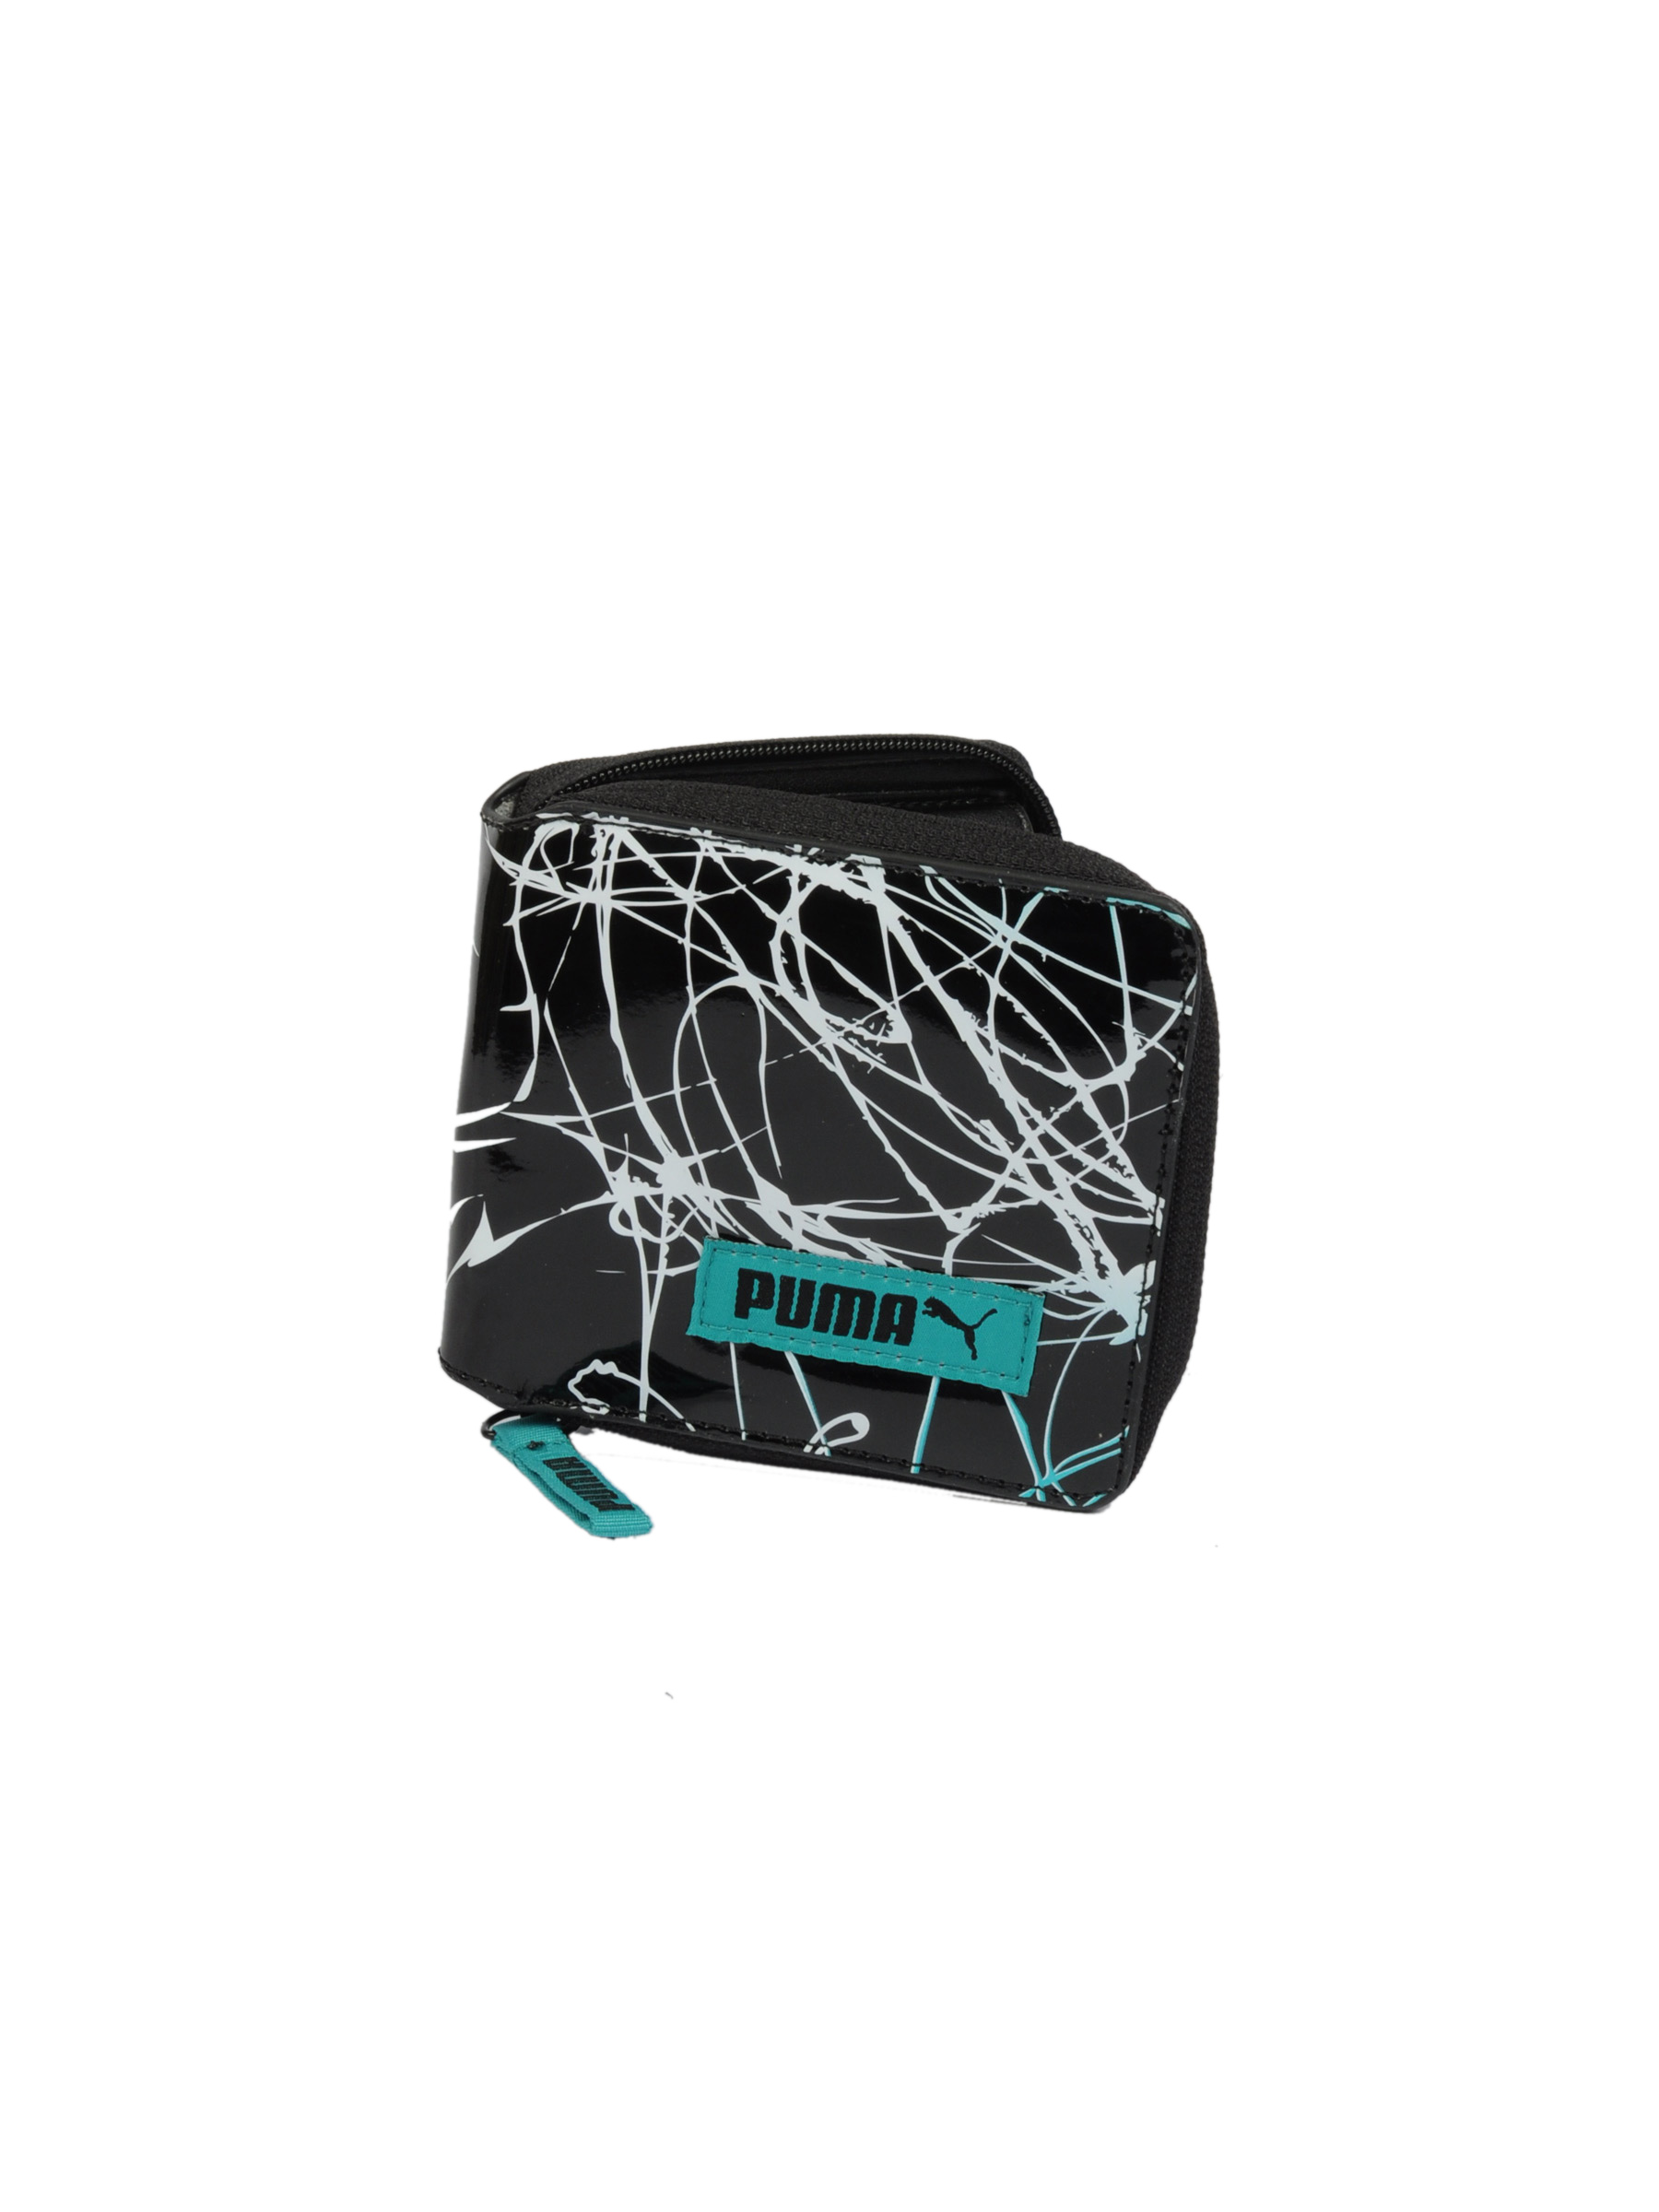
Puma Men Core Lite Black Wallets
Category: Accessories / Wallets / Wallets
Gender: Men
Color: Black
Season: Fall 2011
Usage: Casual